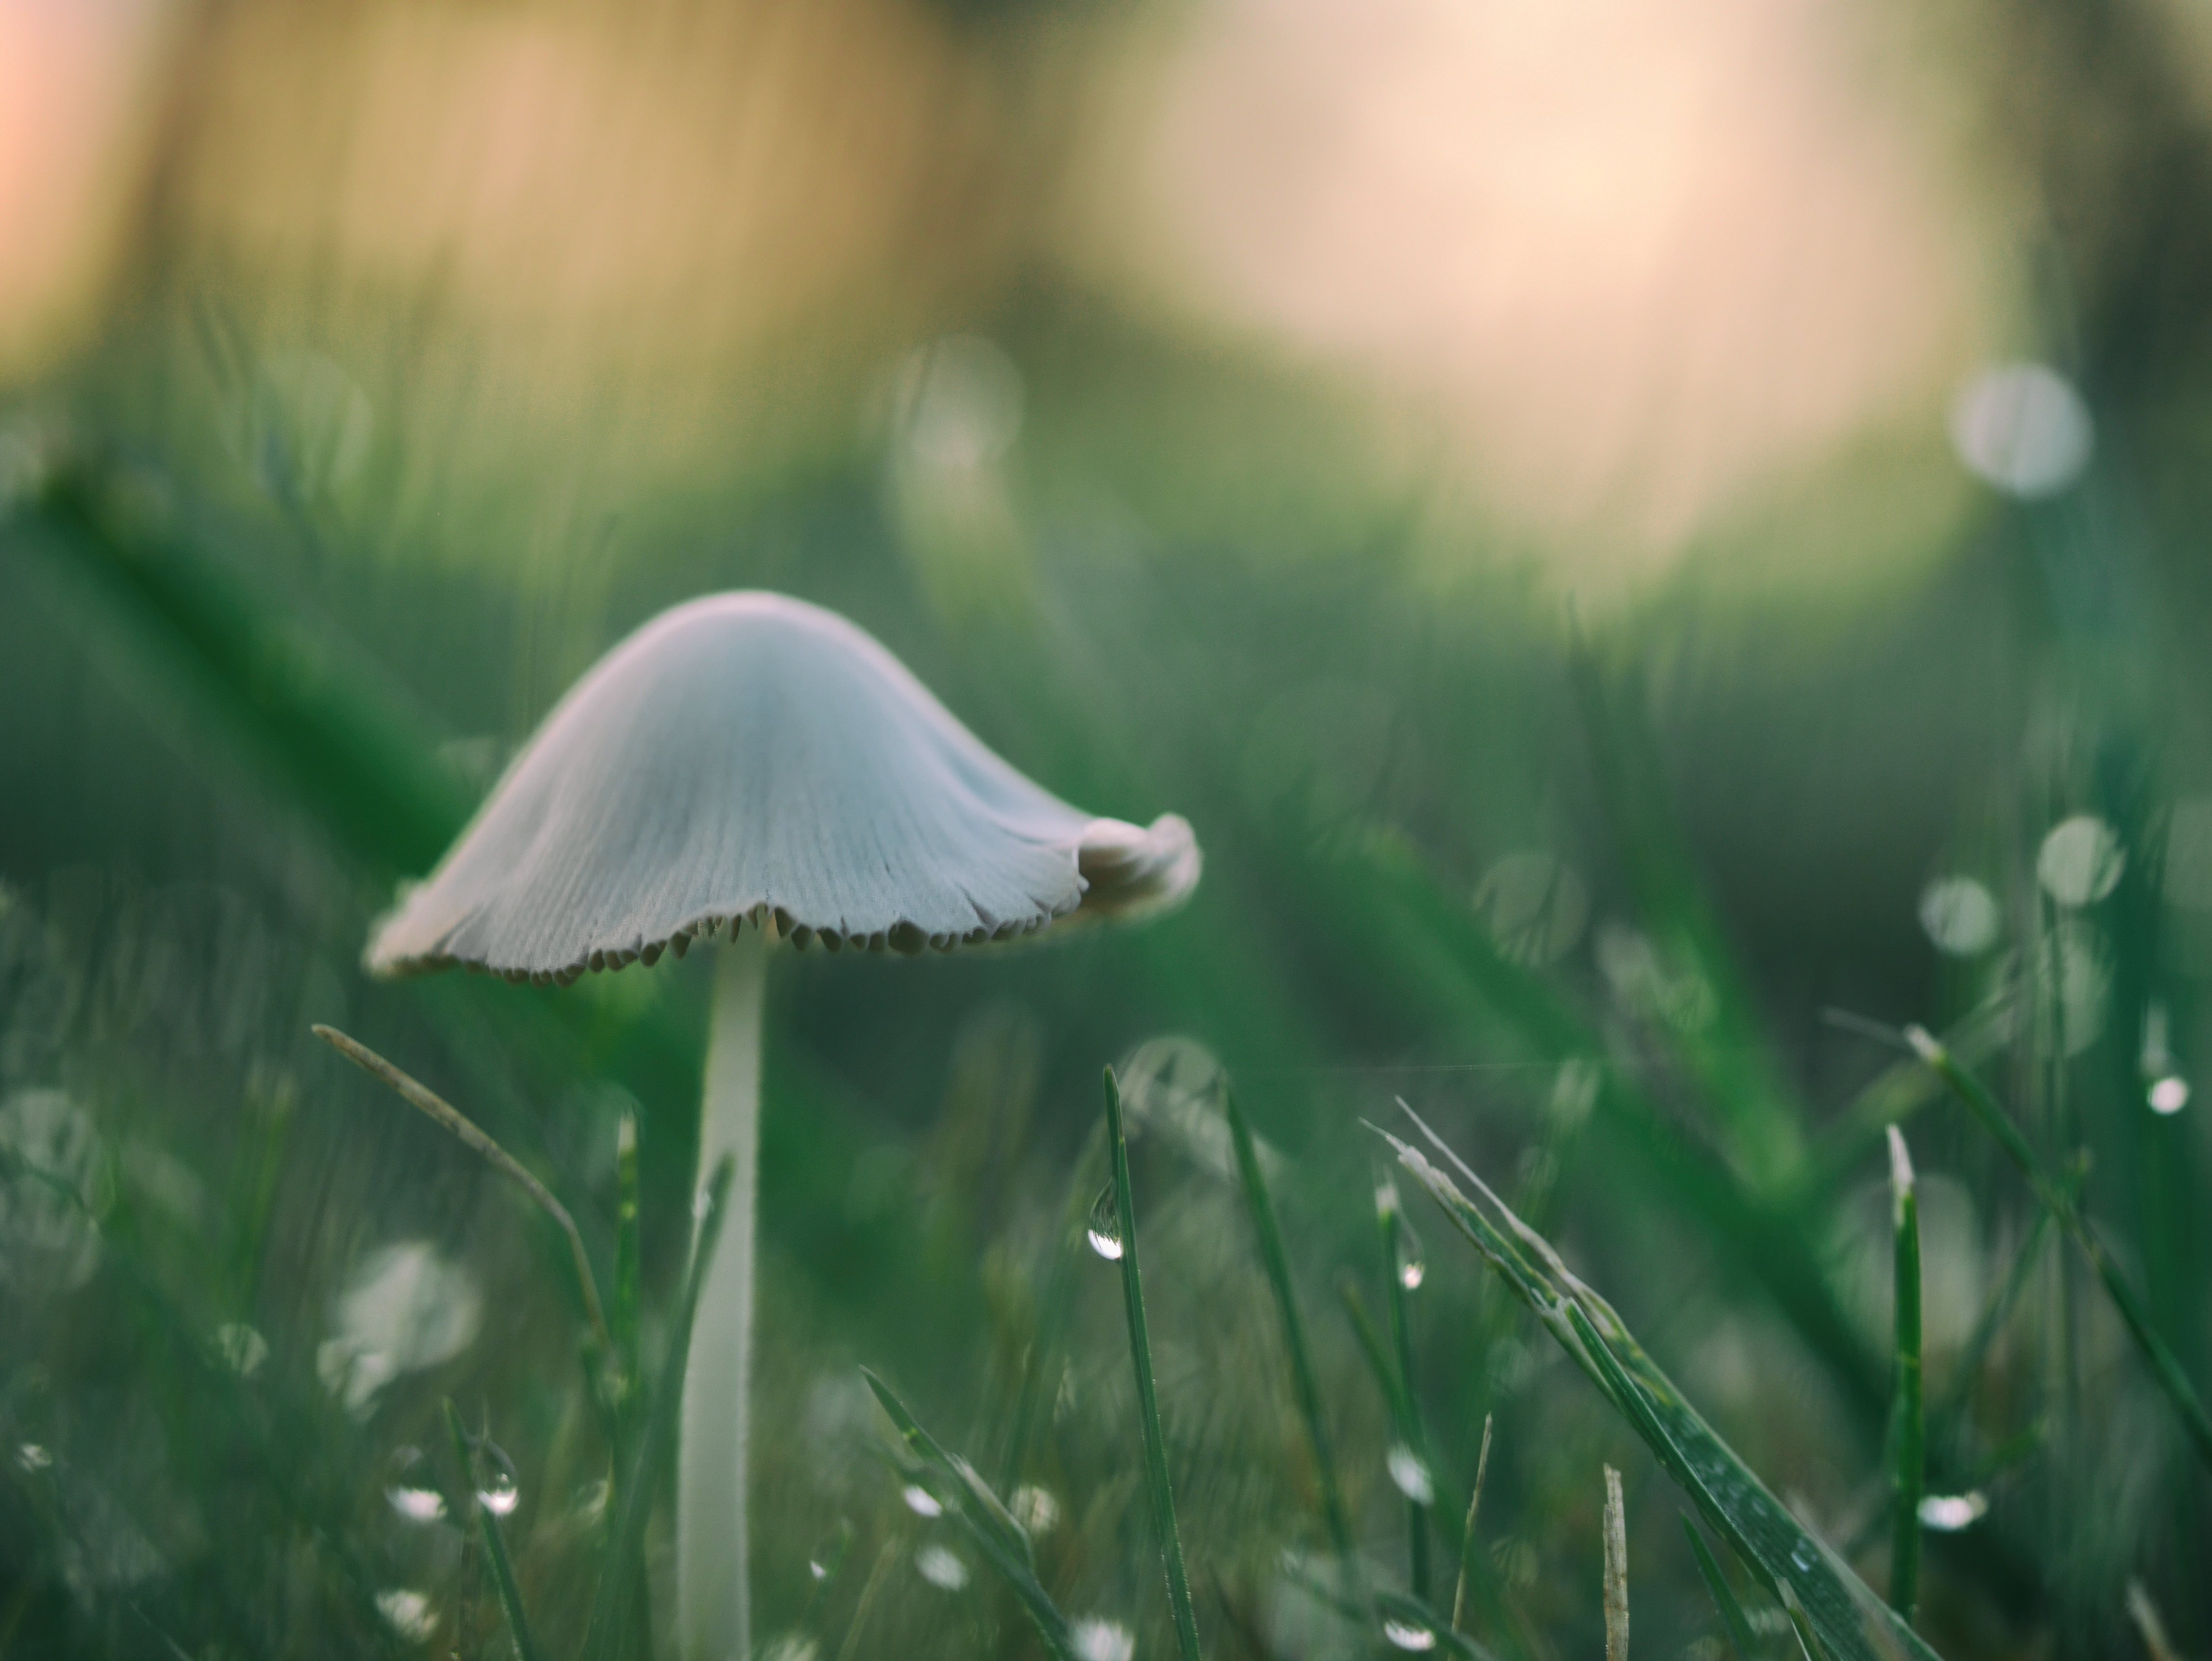
water, nature, grass, dew, light, bokeh, plant, photography, meadow, sunlight, morning, leaf, flower, green, reflection, mushroom, flora, close up, habitat, moisture, macro photography, natural environment, atmospheric phenomenon, grass family, plant stem